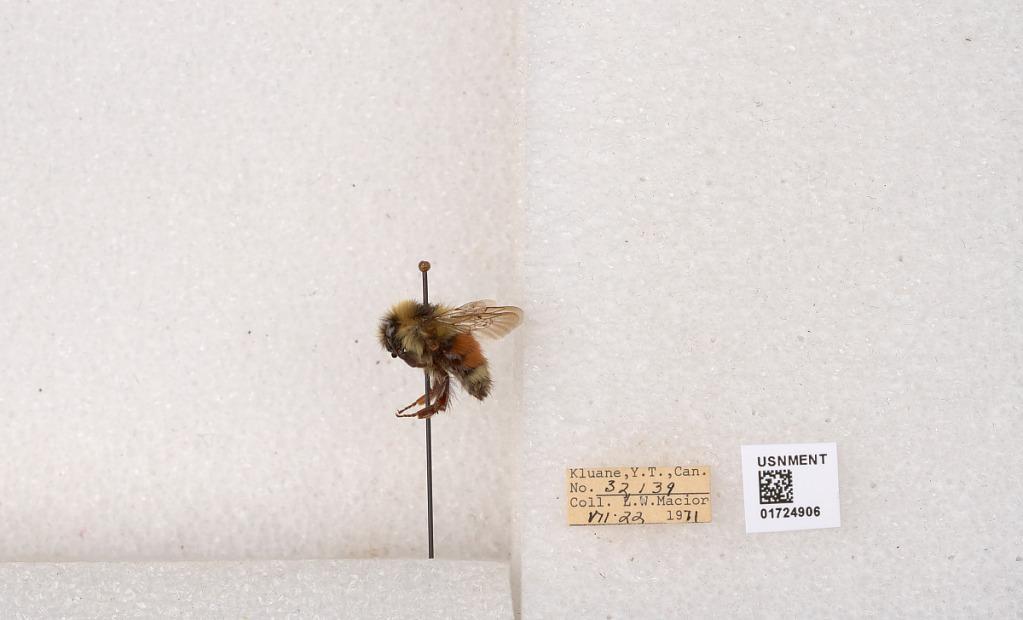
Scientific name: Bombus (Pyrobombus) sylvicola Kirby
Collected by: L. Macior
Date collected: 1971-7-22
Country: Canada
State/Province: Yukon Territory
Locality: Kluane National Park and Reserve
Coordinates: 60.7493, -139.504